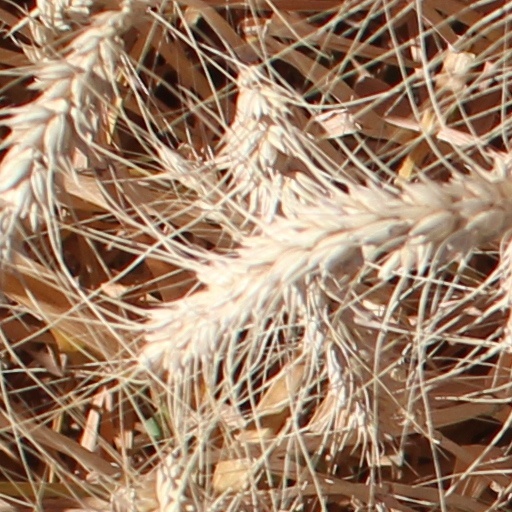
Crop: wheat